Universal history (genre)

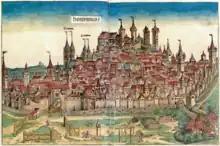
Woodcut city view of Nuremberg in the 1493 "Nuremberg Chronicle", one of the earliest printed universal histories. Illustrations featuring mainly city views were popular in European universal chronicles at the time.

The first Christian world chronicle was written in Greek around 221CE by Julius Africanus, who has been called "the undisputed father of the tradition". The "Chronica" of Eusebius of Caesarea (–339) contained in its second book an innovative set of concordance tables ("Chronici canones") that for the first time synchronized the several concurrent chronologies in use with different peoples. Eusebius' chronicle became known to the Latin West through the translation by Jerome (–420). Jerome also wrote a chronicle of his own, and the early chronicles of Isidore of Seville (–636) and Bede were highly influential, especially Bede's work on chronology. Together, these laid the foundation for the Western universal chronicle tradition.